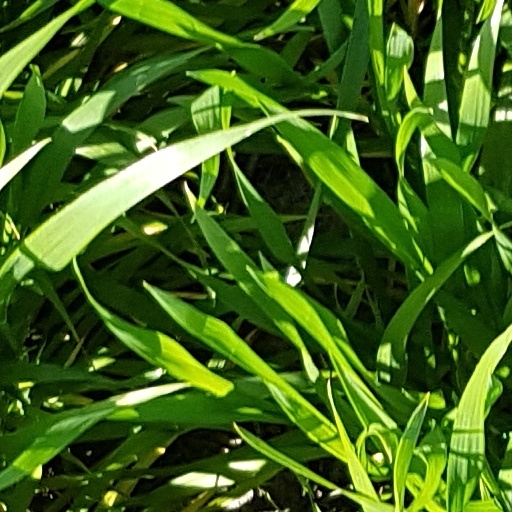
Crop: wheat